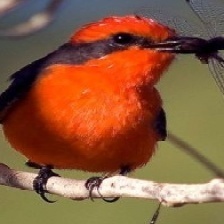
Species: VERMILION FLYCATHER
Scientific name: PYROCEPHALUS OBSCURUS